David Backes

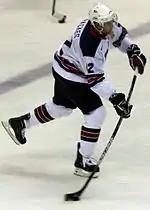
Backes during the 2010 Winter Olympics

Following his rookie NHL season, Backes was named to the United States' national team for the 2007 IIHF World Championship. He played in seven games, contributing a goal, two assists and six penalty minutes, as the U.S. finished in fifth place. He again suited up for Team USA at the 2008 IIHF World Championship, contributing an assist and 35 penalty minutes over six games as the U.S. finished sixth. Competing for a third consecutive year at the World Championships in 2009, Backes registering a goal and four assists in nine games. The U.S. placed fourth, losing to Sweden 4–2 in the bronze medal game.